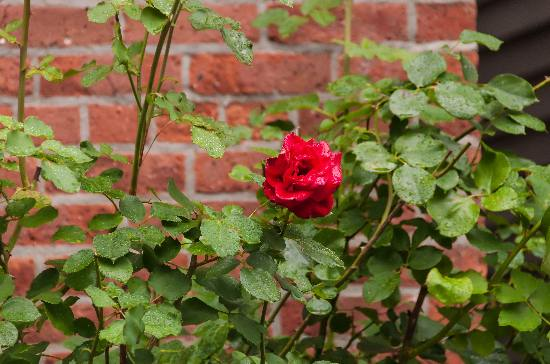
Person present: No